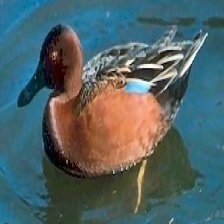
Species: CINNAMON TEAL
Scientific name: ANAS CYANOPTERA
ImageNet parent category: drake